White House Council on Women and Girls

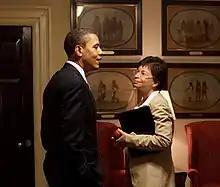
Obama speaks with Jarrett in a West Wing corridor.

President Barack Obama created the council in March 2009, effectively recreating the White House Office for Women's Initiatives and Outreach (1995–2001). This earlier office had acted as a liaison with women's groups, but had been disliked by conservatives.